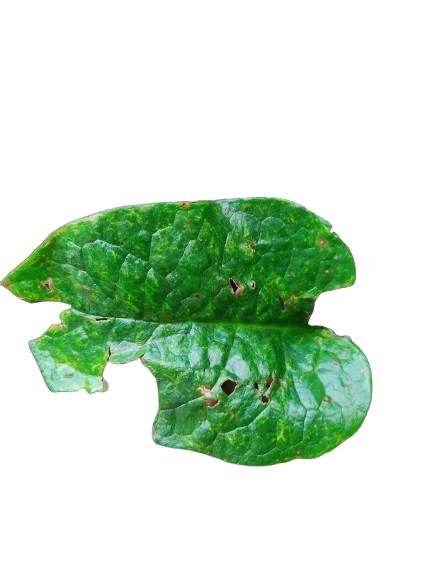
Label: Bacterial-Spot